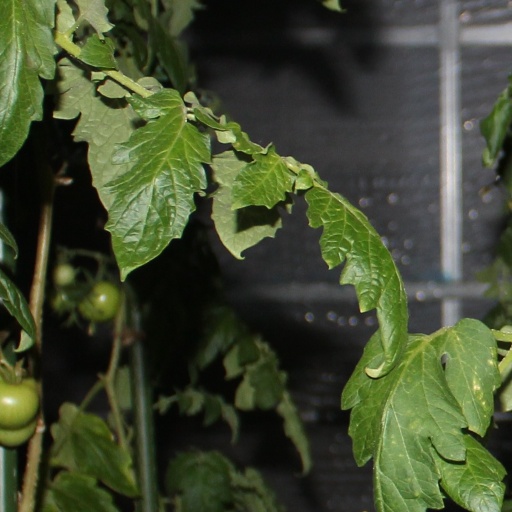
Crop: tomato